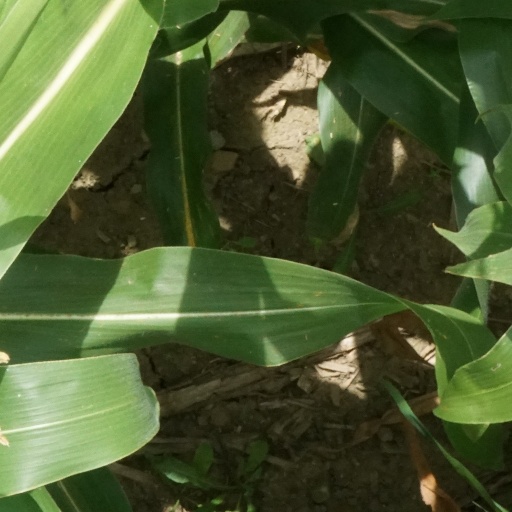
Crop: maize; corn